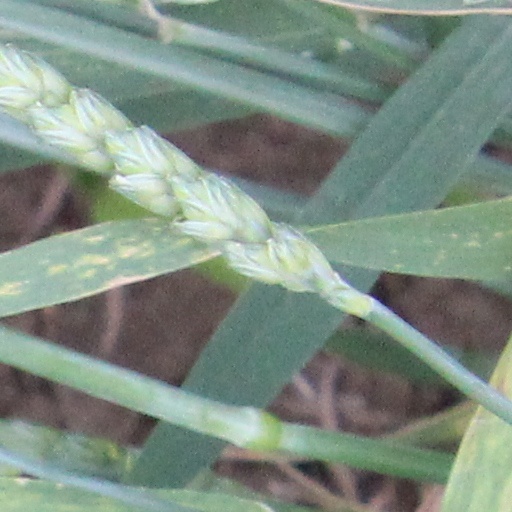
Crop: wheat